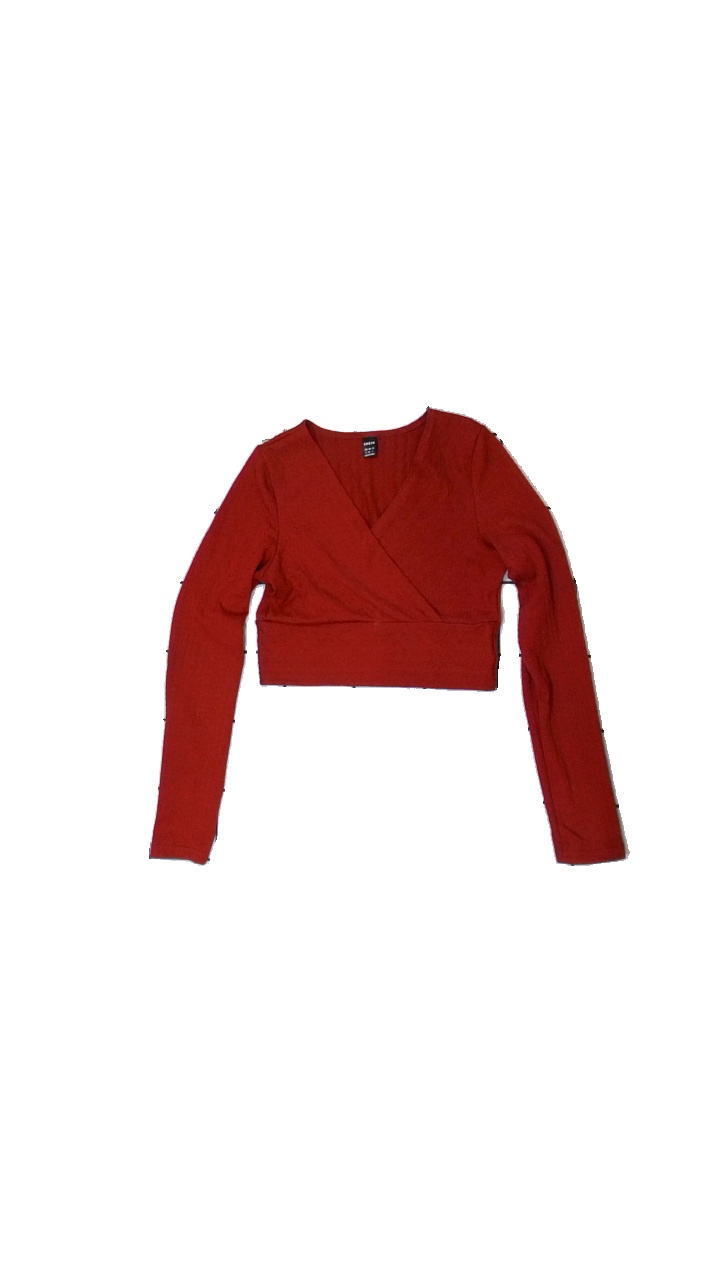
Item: Top (Ladies)
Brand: Shein
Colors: Red
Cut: Cropped, V-collar, Tight
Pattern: Other
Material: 100% polyester
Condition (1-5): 2
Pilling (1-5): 3
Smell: Major
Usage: Recycle
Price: <50